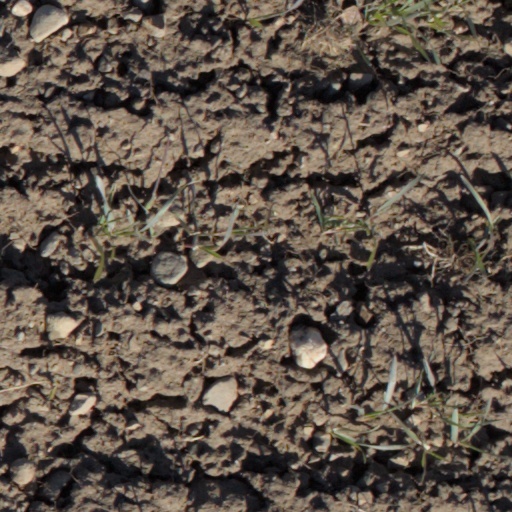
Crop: wheat